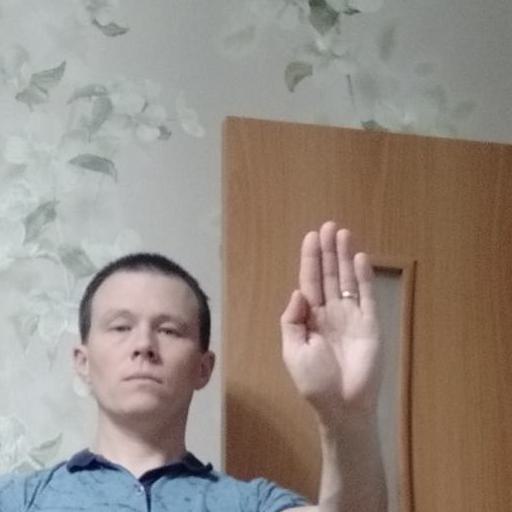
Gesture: stop